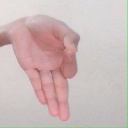
अक्षर: ज्ञ